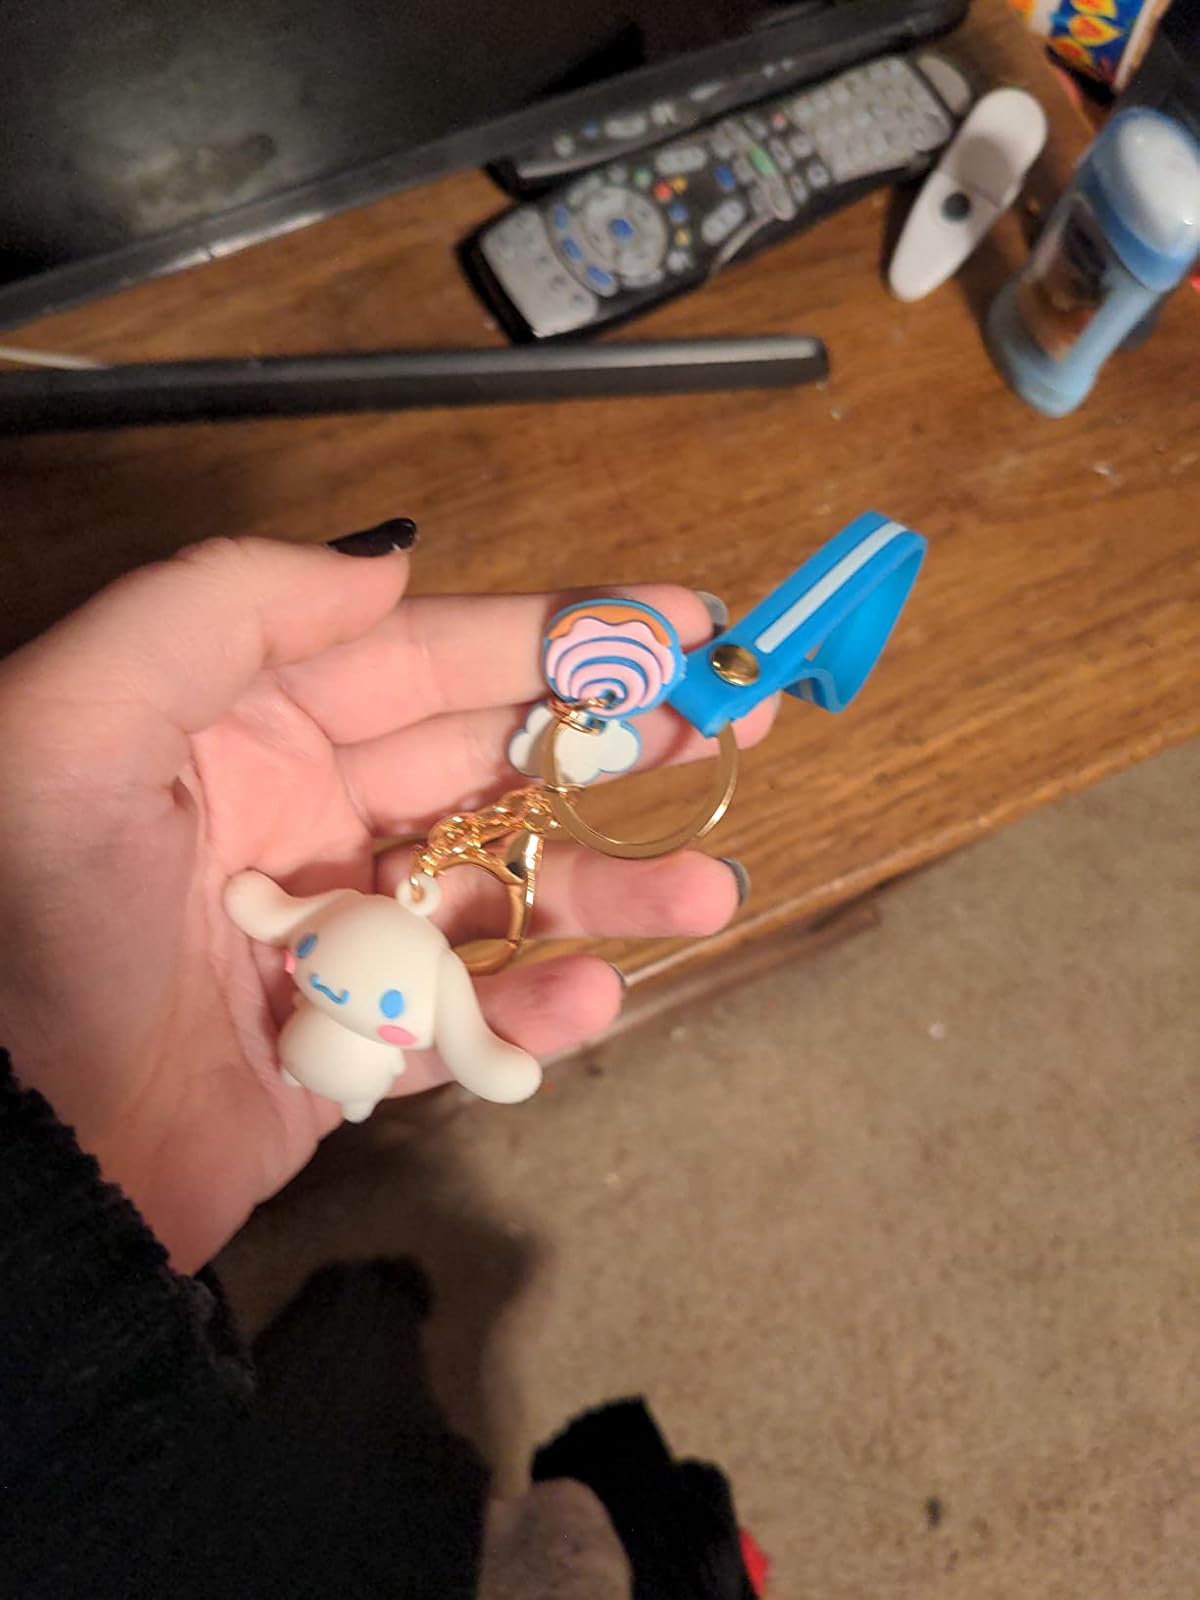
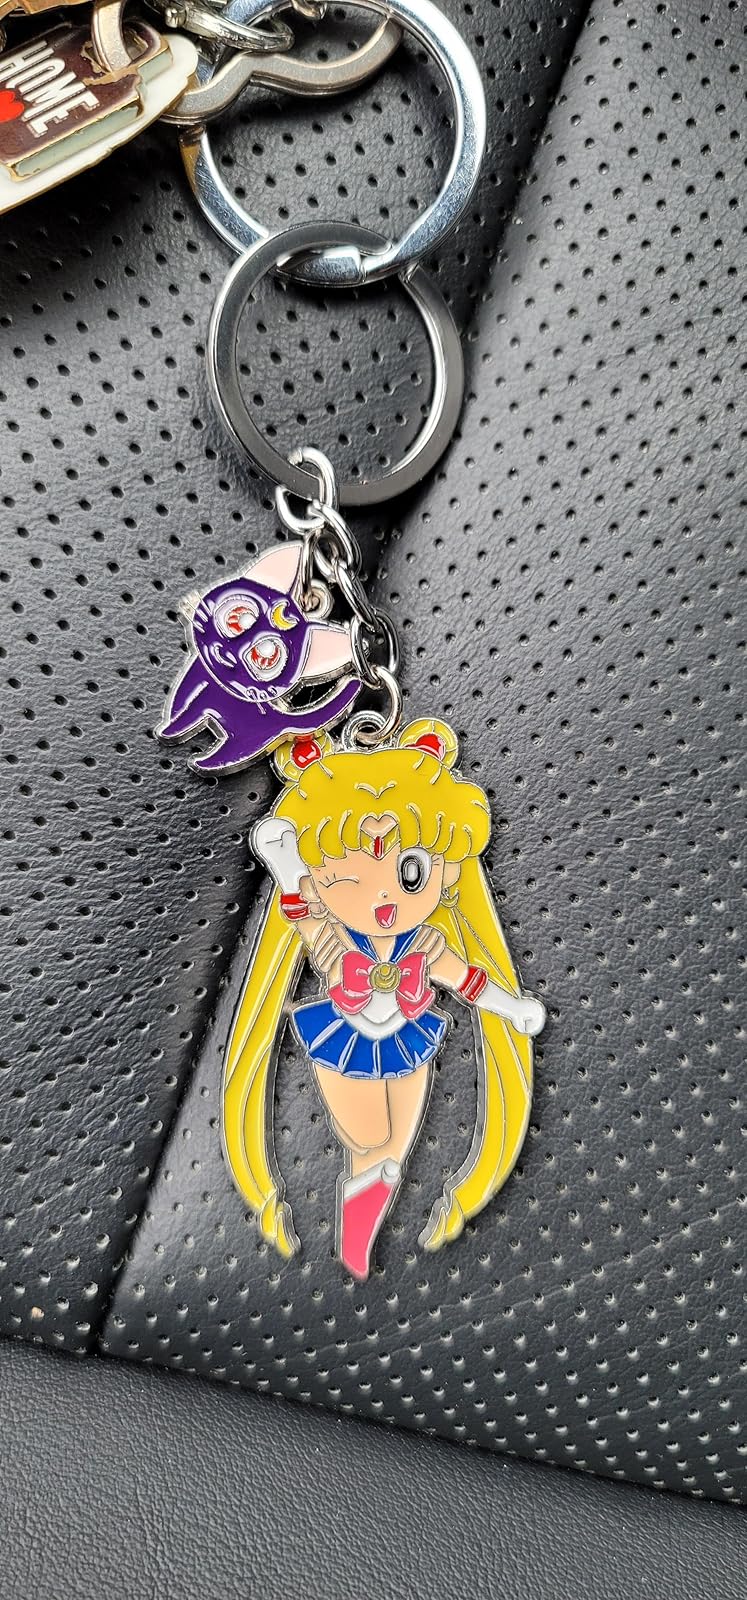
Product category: accessories_keychain
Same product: no